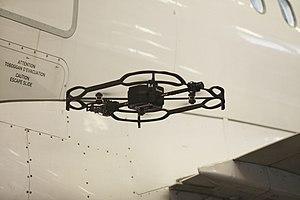
Le drone de Donecle est en train d'inspecter un avion durant une opération de maintenance. La photographie a été prise dans un hangar d'Air France Industries, Toulouse, France.
Air-Cobot, Aircraft enhanced Inspection by smaRt & Collaborative rOBOT, est un projet français de recherche et développement d'un robot mobile collaboratif capable d'inspecter un avion durant les opérations de maintenance. Porté par le groupe Akka Technologies, ce projet multi-partenaires fait intervenir des laboratoires de recherche et des industriels. La recherche autour de ce prototype a été développée selon trois axes : la navigation autonome, le contrôle non destructif et la collaboration homme-machine.
Donecle est une startup toulousaine qui développe un système d'inspection d'avions grâce à des drones automatisés. La société propose un drone ou un essaim de drones capables de se localiser par rapport à l'avion et d'inspecter visuellement la surface externe.
En France, Aerospace Valley est un pôle de compétitivité de portée mondiale fondé en 2005, centré géographiquement sur les régions Occitanie et Nouvelle-Aquitaine et thématiquement sur l'aéronautique, l'espace et les systèmes embarqués. Le pôle est membre de l'European Aviation Clusters Partnership, association aérospatiale créée en 2009 par la Commission européenne.